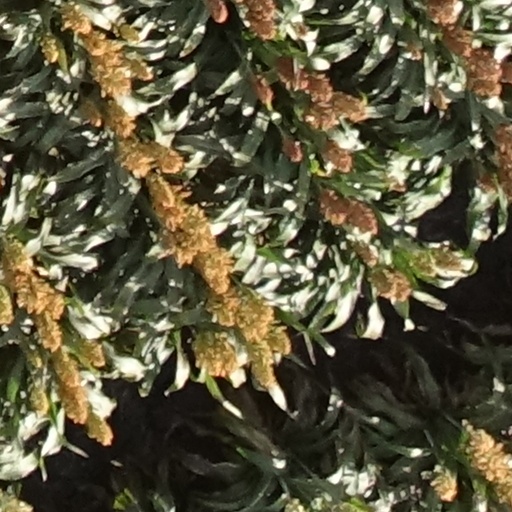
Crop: sorghum